Vakataka dynasty

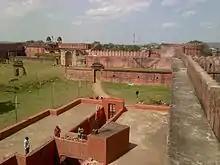
Ruins of Nandivardhana fort

The Pravarapura-Nandivardhana branch ruled from various sites like Pravarapura (Paunar) in Wardha district and Mansar and Nandivardhan (Nagardhan) in Nagpur district. This branch maintained matrimonial relations with the Imperial Guptas.